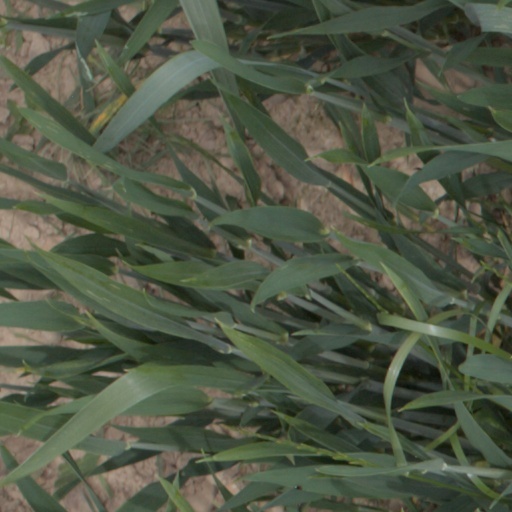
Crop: wheat